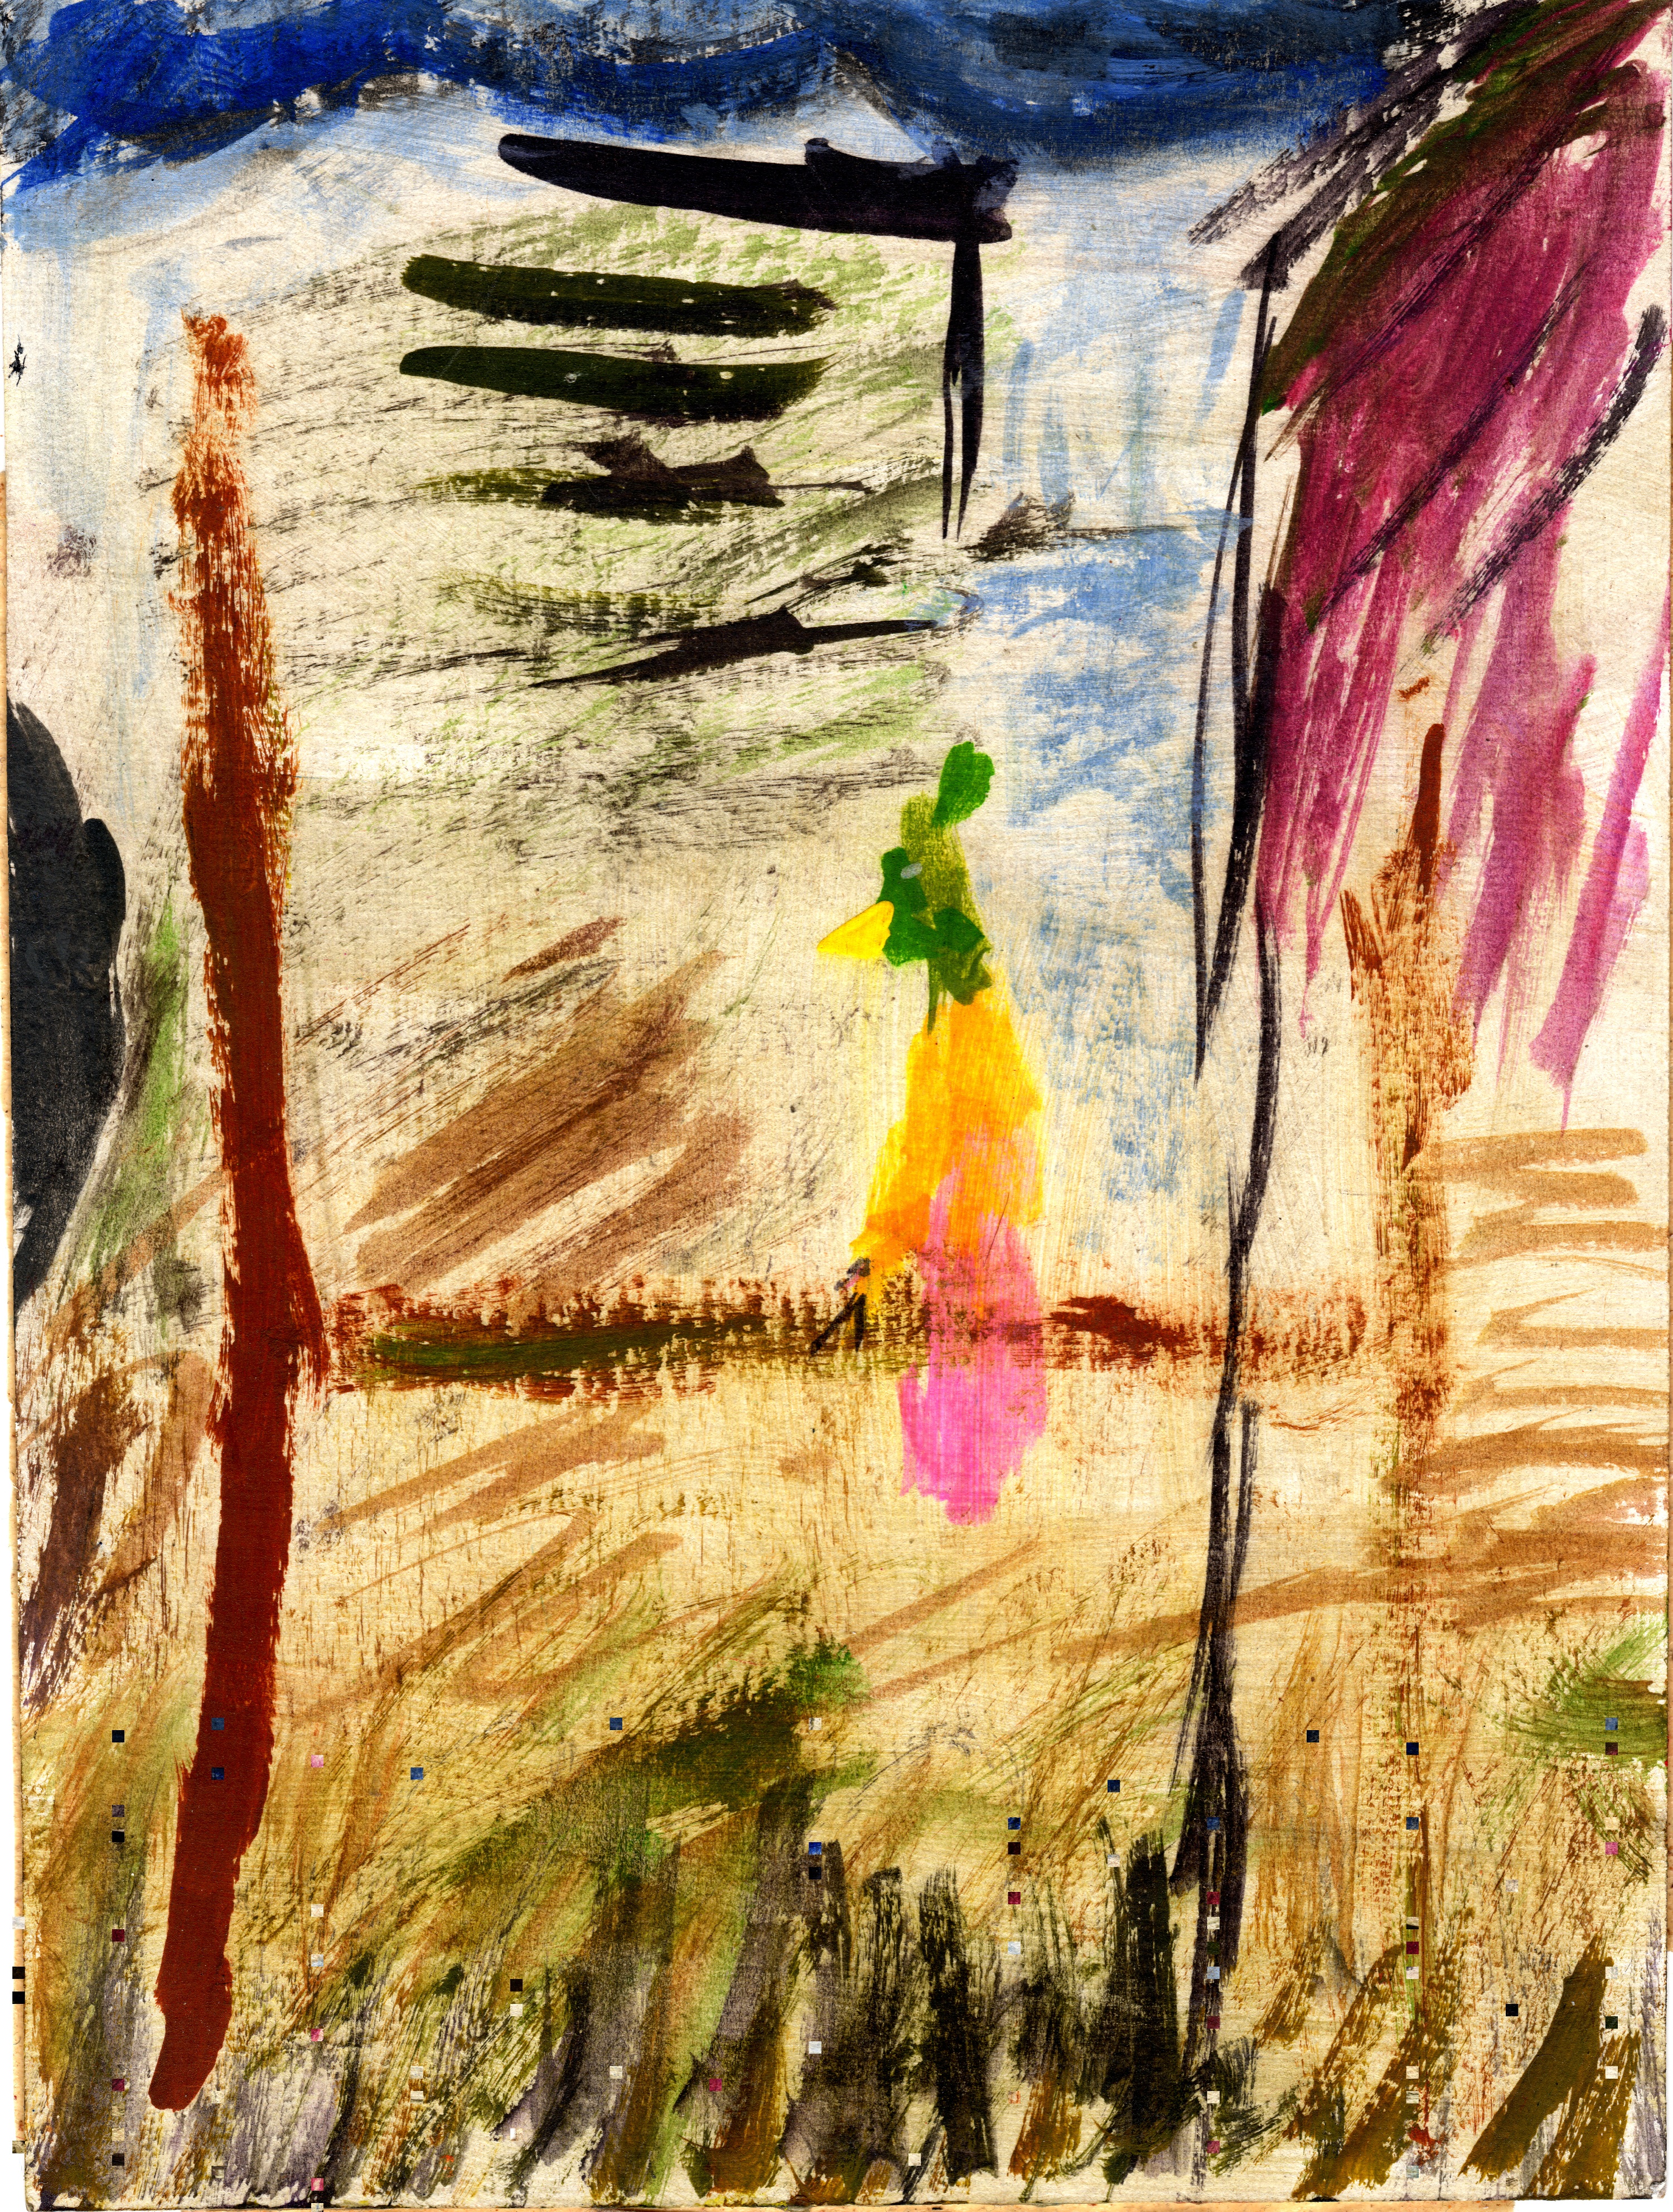
bird, abstract, colorful, material, painting, art, sketch, illustration, scene, modern art, watercolor paint, impressionist, acrylic paint, non objective